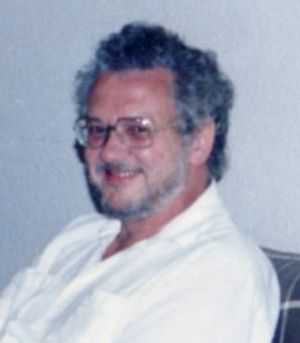
Bengt Holbek
Bengt Hobek. Fotograferet af sin søn, Finn Holbek.
Bengt Knud Holbek var en dansk folklorist.